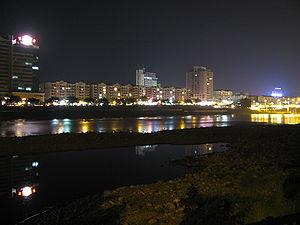
Ya'an, précédemment connue sous le nom de Yazhou, est une ville-préfecture, c'est-à-dire une subdivision administrative de la province du Sichuan en Chine.